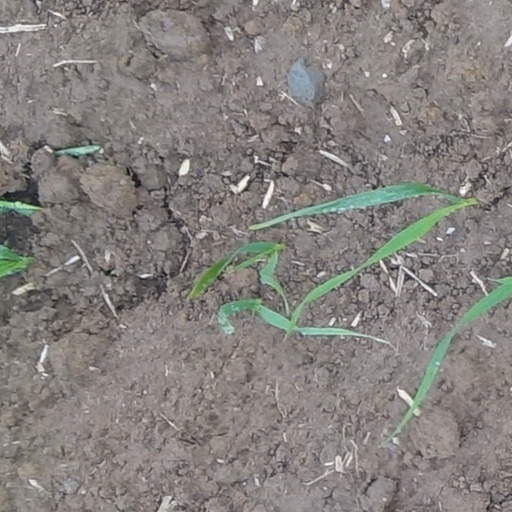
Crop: wheat